Ferdinand Vandeveer Hayden

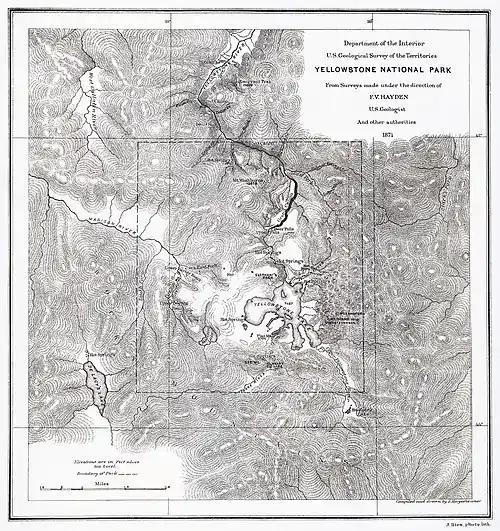
F.V. Hayden's map of Yellowstone National Park, 1871

In 1871, Hayden led America's first federally funded geological survey into the Yellowstone region of northwestern Wyoming, given directions by President Ulysses S. Grant's Secretary of Interior Columbus Delano. The survey consisted of some 50 men which included notables such as painter Thomas Moran and famous frontier/Civil War photographer William Henry Jackson. The following year, Hayden and his work, "Preliminary Report of the United States Geological Survey of Montana and Portions of Adjacent Territories; Being a Fifth Annual Report of Progress" was instrumental in convincing Congress to establish Yellowstone as the first U.S. National Park, aided by Jackson's stunning large-format photographs and Moran's dramatic paintings. These publications also encouraged the westward expansion of the United States.